Ax 'Em

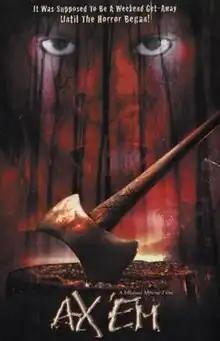
DVD released by York Entertainment

Ax 'Em (originally titled The Weekend It Lives) is a 1992 American slasher film directed by and starring Michael Mfume, son of United States Representative Kweisi Mfume. The film follows a group of friends on a weekend retreat at a remote cabin in the woods who become the targets of a crazed killer.